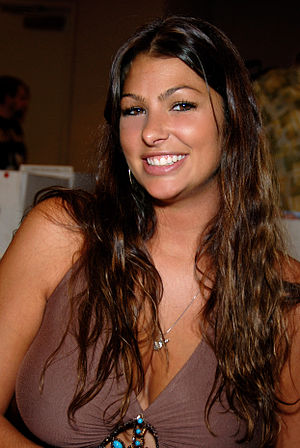
Amber Campisi
Amber Lynn Campisi er en amerikansk model af italiensk oprindelse og Playboy Playmate for dets februar 2005 udgivelse.